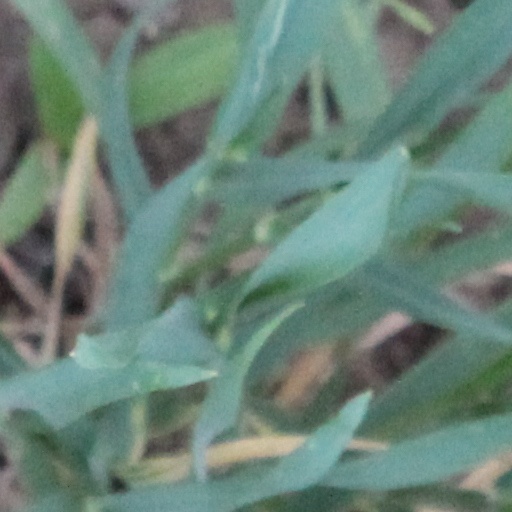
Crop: wheat